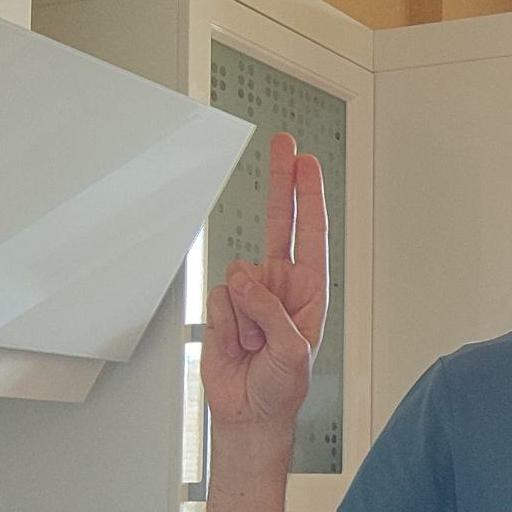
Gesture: two_up